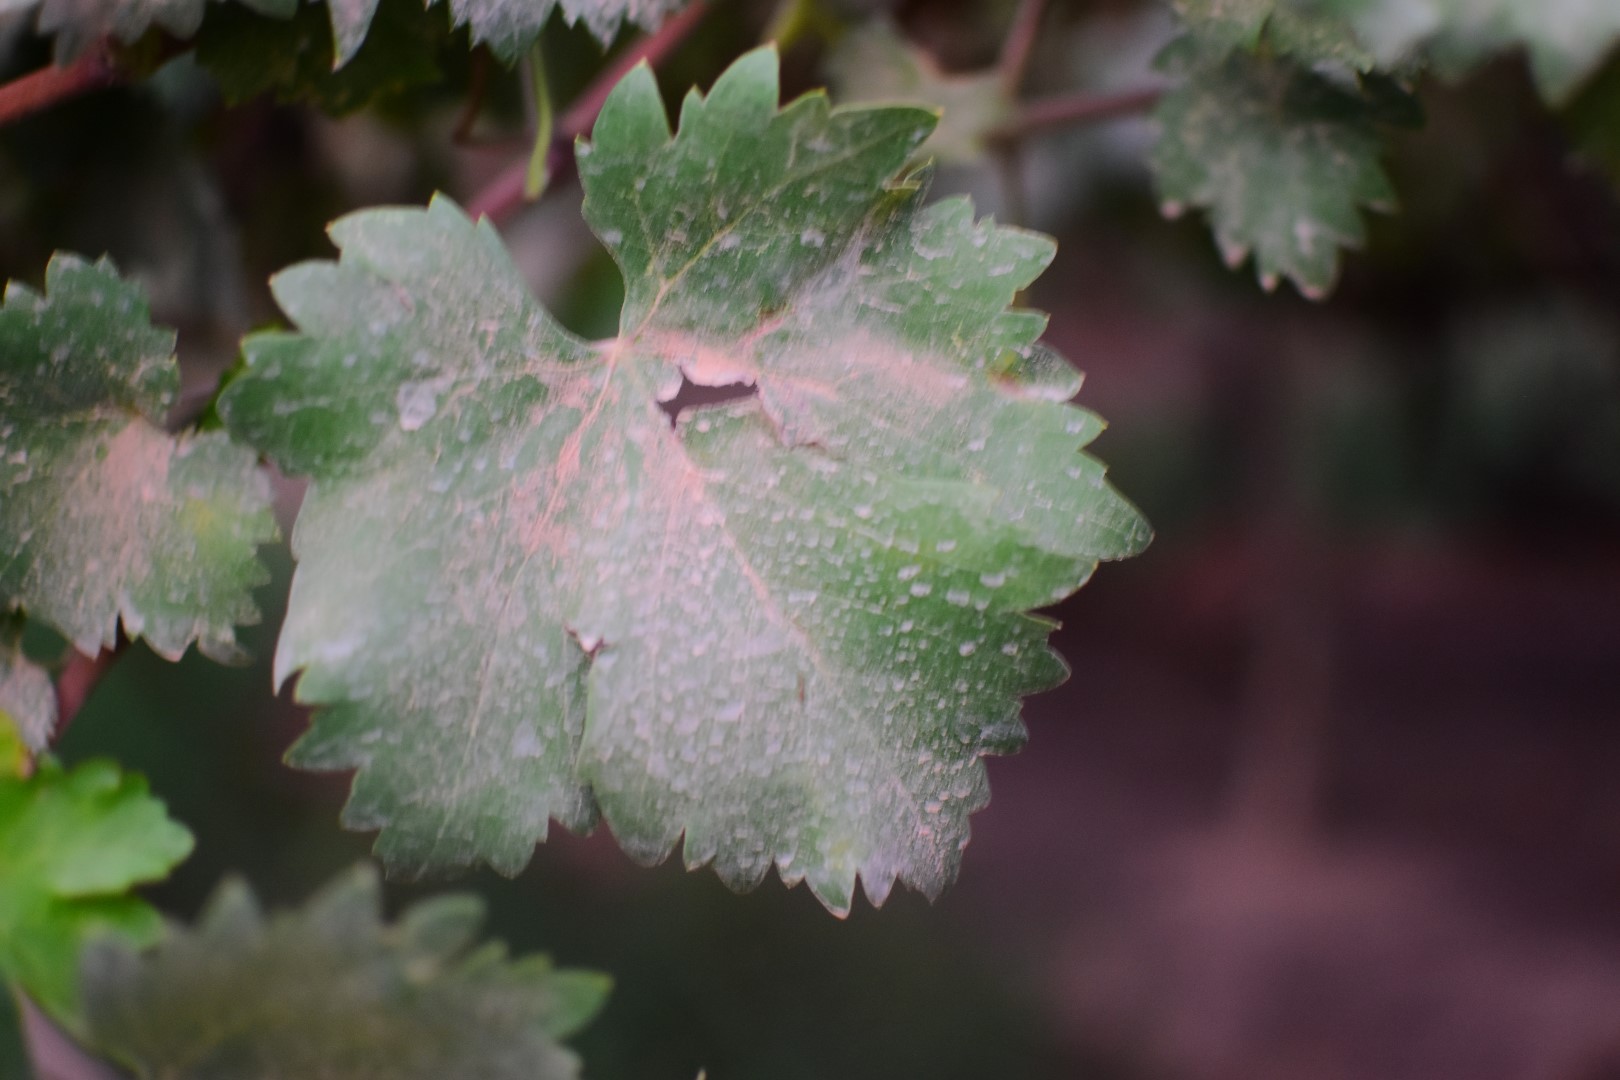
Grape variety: Shdah